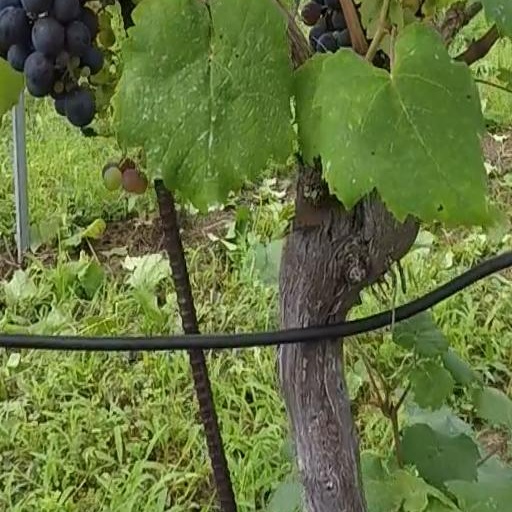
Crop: grape